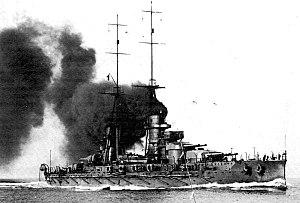
Le Giulio Cesare est un cuirassé de classe Conte di Cavour construit pour la Regia Marina peu avant la Première Guerre mondiale. Il participe aux deux conflits mondiaux avant d'être cédé à la marine soviétique en 1949 à titre de réparations de guerre et d'être renommé Novorossiisk.
Il y eut des combats navals sporadiques dans la Méditerranée pendant la Première Guerre mondiale entre les marines des empires centraux de l'Autriche-Hongrie, de l'Allemagne et de l'Empire ottoman et les marines alliées de l'Italie, de la France, de la Grèce, du Japon, des États-Unis et de l'Empire britannique.